Volodymyr Shukhevych

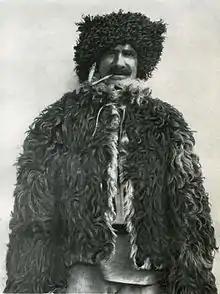
Illustration in V. Shukhevych's "Hutsulshchyna", vol. 1, 1899

Together with Count Wlodzimierz Dzieduszycki and Ludwik Wierzbicki, he collected ethnographic materials as well as art and household exhibits of Hutsul region. The result of his studies resulted in a valuable five-volume work "Hutsulshchyna" (1897–1908) in Ukrainian published by the Shevchenko Scientific Society, and a four-volumes work in Polish (1902–1908), published by The Dzieduszycki Museum (nowadays, State Natural History Museum of the National Academy of Sciences of Ukraine). In the Dzieduszycki Museum Volodymyr Shukhevych established the Natural and Ethnographic Department and was its curator.